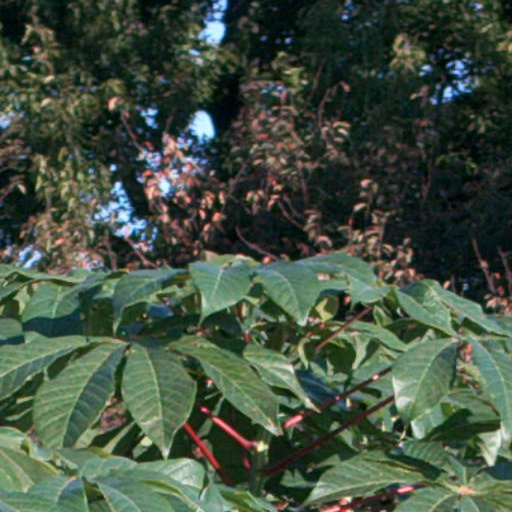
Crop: cassava